Kilkis

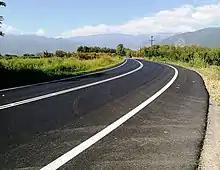
Road to Polykastro

During the occupation of Greece by the Axis Powers in World War II, Kilkis was included in the German zone of occupation, but in 1943 it became part of Bulgarian zone, which was expanded to include the prefectures of Kilkis and Chalkidiki, after the Nazis allowed so. The most significant event during the occupation was the Battle of Kilkis which took place on 4 November 1944 between the communist-led EAM and a coalition of the collaborationist Security Battalions and nationalist resistance organizations.